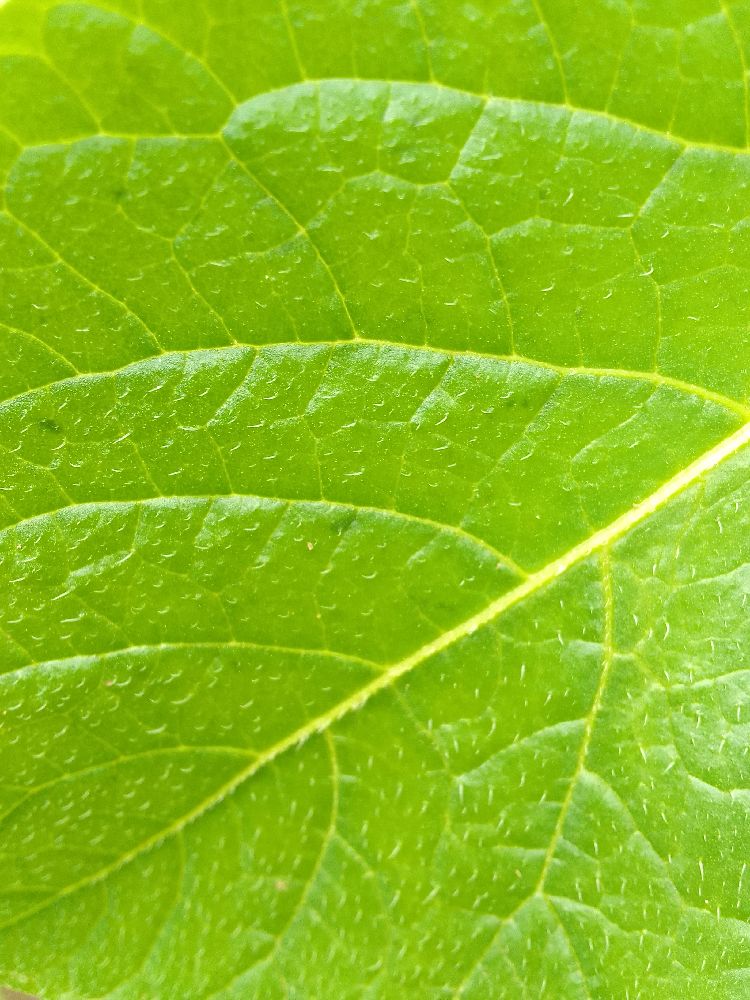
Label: Healthy